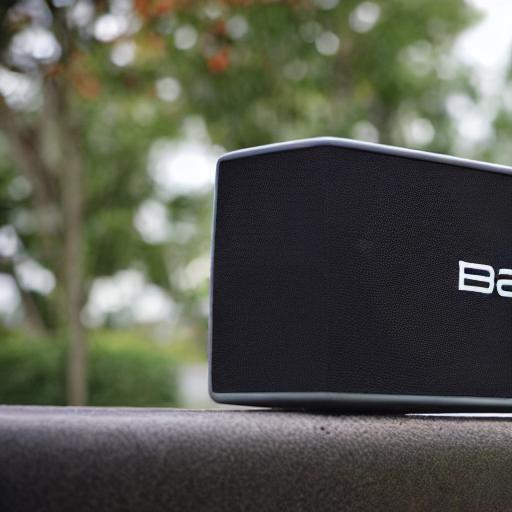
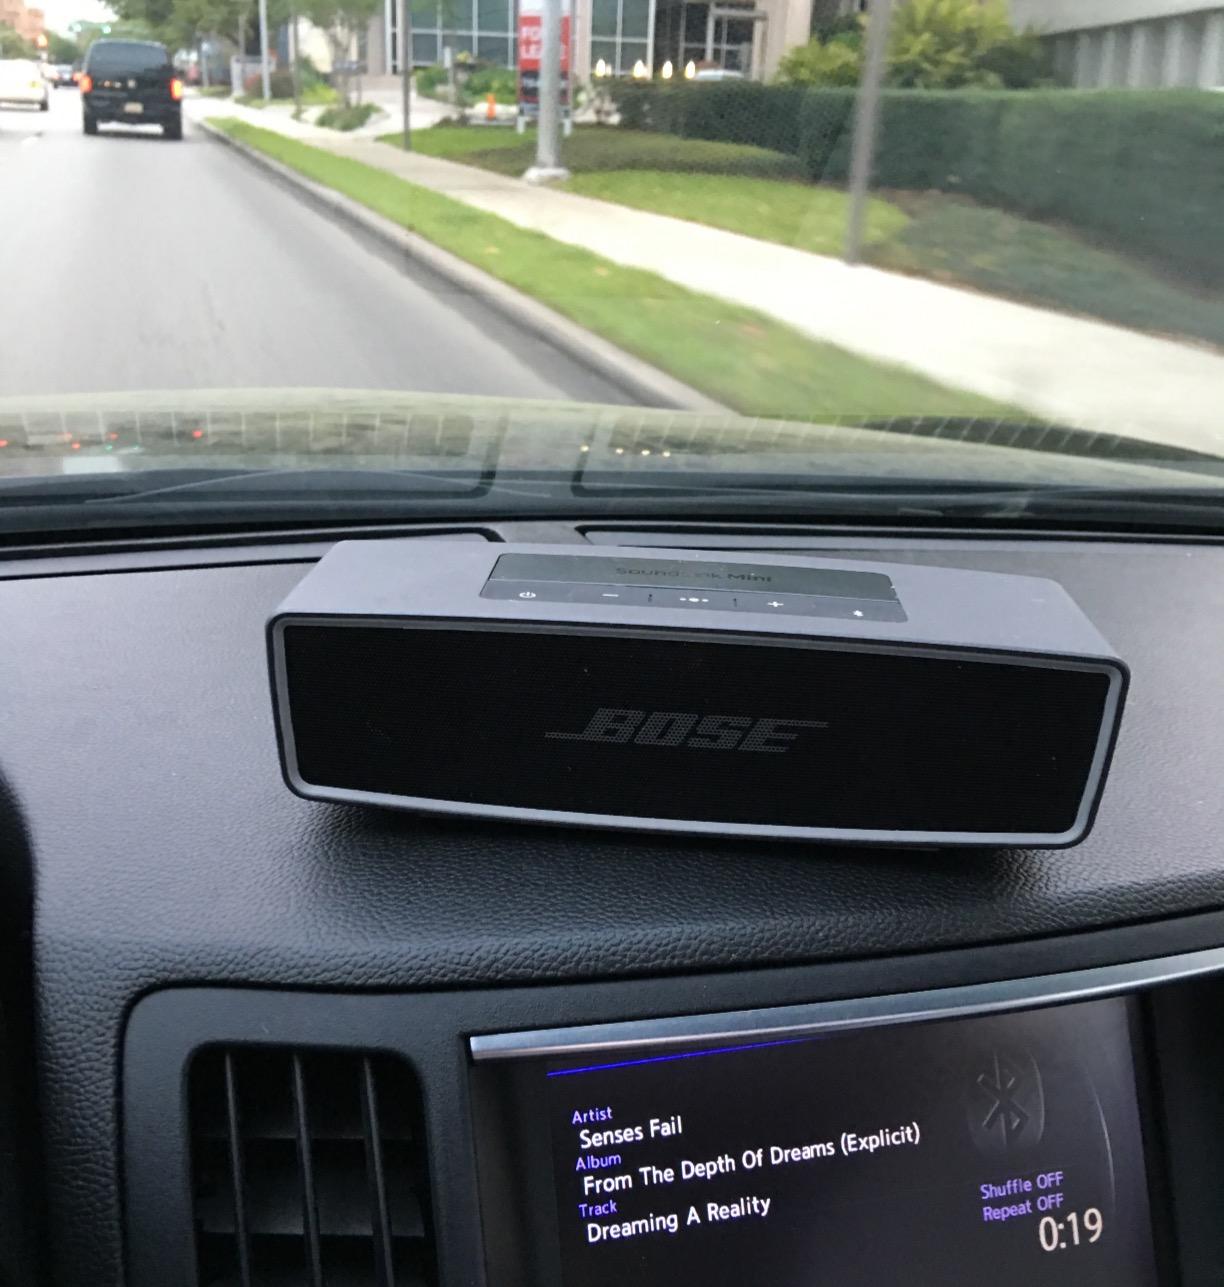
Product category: speaker
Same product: no